Buffalo eXtreme

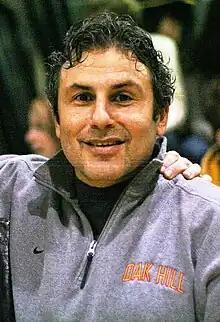
Richard Jacob, the team's head coach since 2023

Tryouts for the newly named Buffalo eXtreme were announced in May 2023. Darren Fenn owns and operates XGen Elite Sports Complex in West Seneca, where the team plays its home games and gets its namesake. Under Armour designed the team uniforms, accentuating the logo's red and black color scheme.